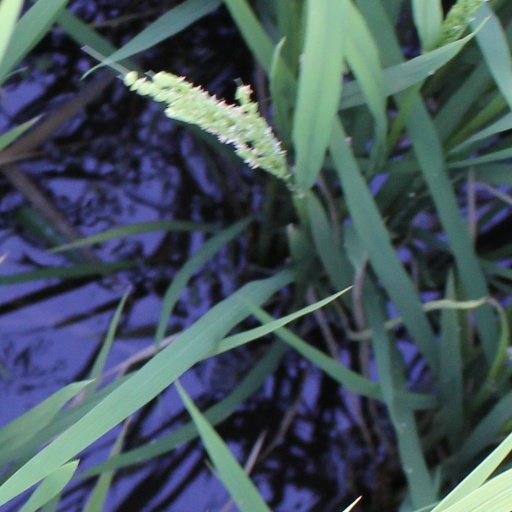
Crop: rice